Vasilije Simić

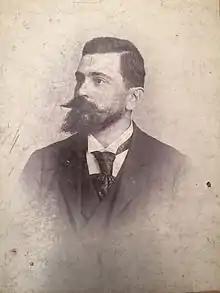
Vasilije M. Simic, circa 1899, author Atelier of Milan Jovanovic, Belgrade

Vasilije Vasa Simić (22 July 1866 4 September 1931) was a Serbian lawyer, judge and attorney. He studied law in Paris and Geneva. He was president of the Belgrade Town Court and royal prosecutor in the summary court in the proceedings following the "Ivandan assassination attempt" on King Milan in 1899. After the fall of the Obrenović dynasty in 1903, he was retired early from the position of judge of the Appellate Court in Belgrade and started his career as an attorney at law. During both of the Balkan Wars in 1912 and 1913 and World War I, 1914–1918, he was a reserve captain in the Supreme Command of the Serbian army and retreated with the army across Albania to the island of Corfu in 1916. He took part in the Battle of Kaymakchalan and the breach of the Salonika front. He was an expert at the Paris Peace Conference in 1919. He died in Belgrade at the age of 65.